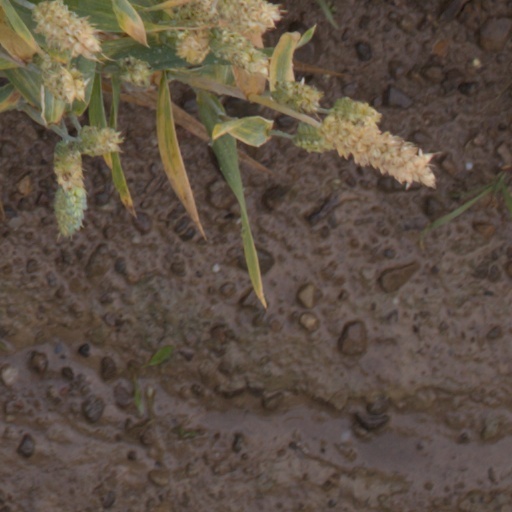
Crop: wheat